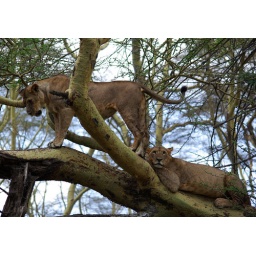
Nakuru lions asleep in tree